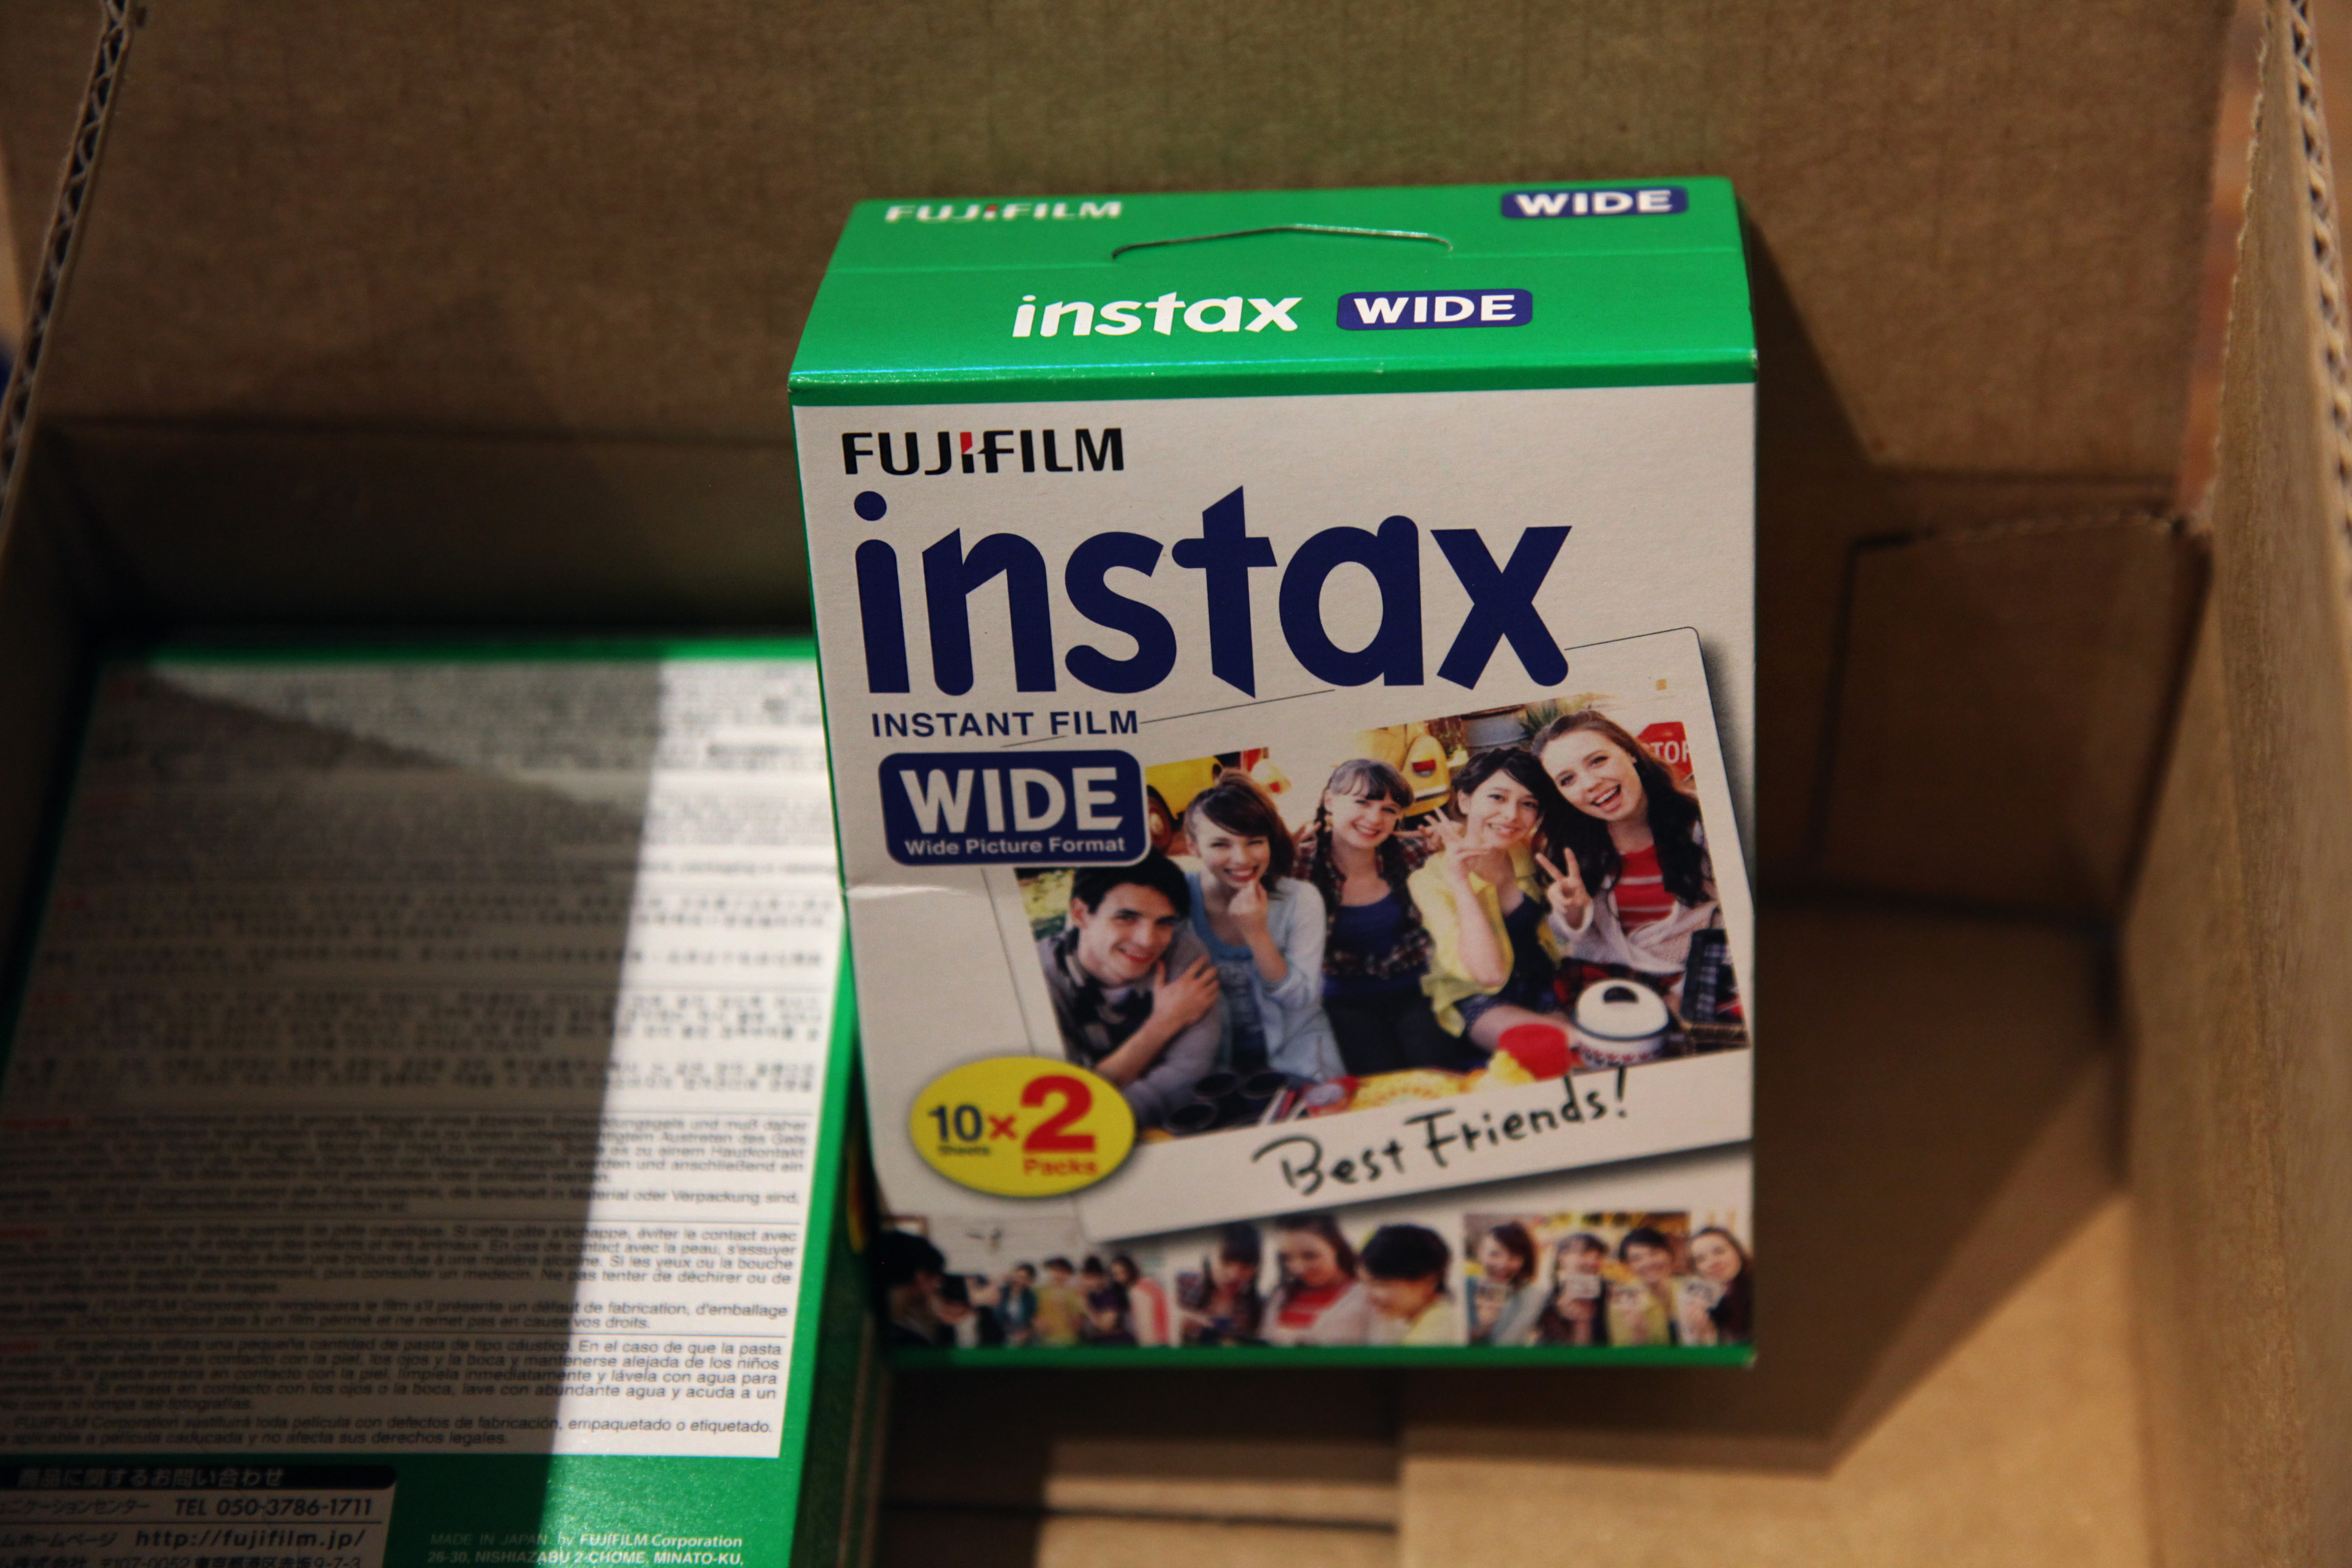
technology, fujifilm, gadget, box, 2015, instax, 365, 3652015imstillstanding